Battle of Midway

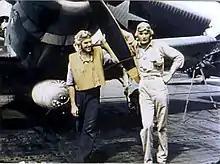
Ensign George Gay (right), sole survivor of VT-8's TBD Devastator squadron, in front of his aircraft, 4 June 1942

To do battle with the IJN, expected to muster four or five carriers, Admiral Chester W. Nimitz, Commander in Chief, Pacific Ocean Areas, needed every available flight deck. He already had Vice Admiral William Halsey's two-carrier ("Enterprise" and "Hornet") task force at hand, though Halsey was stricken with shingles and had to be replaced by Rear Admiral Raymond A. Spruance, Halsey's escort commander. Nimitz also hurriedly recalled Rear Admiral Frank Jack Fletcher's task force, including the carrier "Yorktown", from the South West Pacific Area.